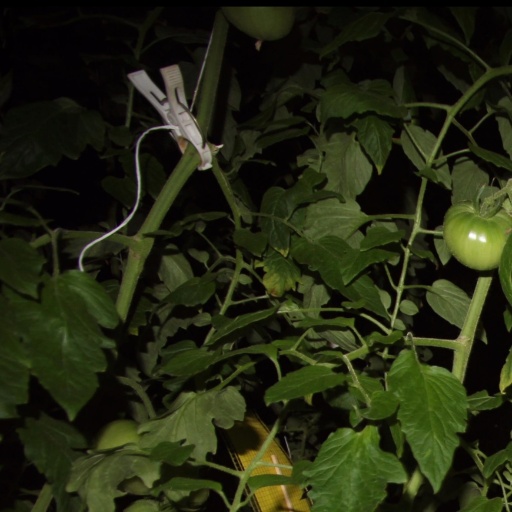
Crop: tomato